Podarcis virescens

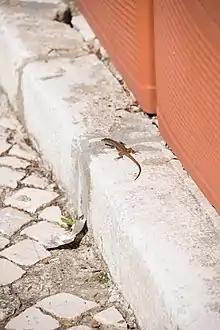
"Podarcis virescens"

As the native habitat of "Podarcis virescens" in the Iberian Peninsula has become more urbanized by humans, they have adapted to the urban environment and inhabit areas where humans are present such as human gardens. In addition to living on natural ground and rocky areas, "Podarcis virescens" lizards have adapted to live on artificial structures such as roads, bridges, and buildings. However, when introduced into a new area such as a garden, they are not very likely to spread out far from the location at which they were introduced. This means that the spread of the "Podarcis virescens" lizard to adapt to new locations may be slow.